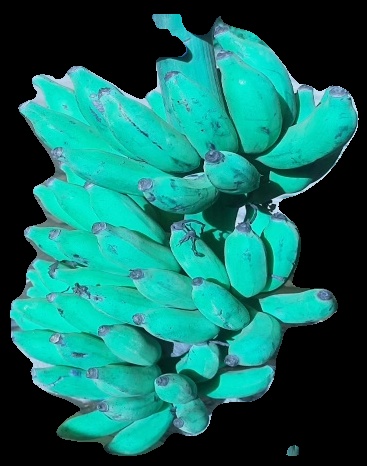
Variety: elakki-bale
Grade: grade3